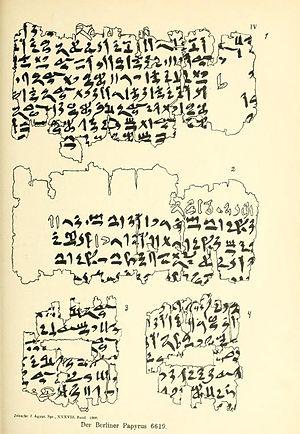
Fac-Similé du Papyrus Berlin 6619, page 138 de la première publication du fragment le plus important en 1900 par Hans Schlack-Schlackenburg
Le Papyrus Berlin 6619, parfois appelé papyrus mathématique de Berlin, est un document sur papyrus de l'Égypte antique consacré aux mathématiques et écrit en hiératique qui date de la seconde moitié de la XIIᵉ ou de la XIIIᵉ dynastie, à l'époque du Moyen Empire. Il n'en reste que quelques fragments conservés aujourd'hui dans la collection égyptienne du Neues Museum. Deux d'entre eux sont lisibles, malgré des lacunes, et ont été publiés en 1900 et 1902 par Hans Schack-Schackenburg. Il s'agit de l'un des rares documents mathématiques en hiératique de l'ancienne Égypte qui nous soit parvenu. Il est beaucoup moins complet que le papyrus Rhind, ou encore le papyrus de Moscou dont il est à peu près contemporain : il ne reste que deux problèmes déchiffrables, qui sont des problèmes que l'on décrirait aujourd'hui par une équation du second degré.